Drina Banovina

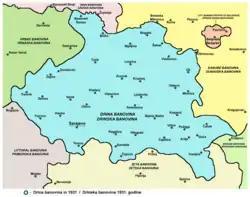
Drina Banovina in 1931

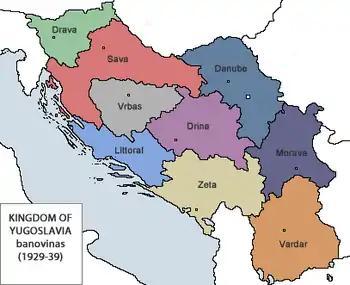
Map of Yugoslav banovinas in 1929 (The Drina Banovina is #5)

The Drina Banovina or Drina Banate was a province (banovina) of the Kingdom of Yugoslavia between 1929 and 1941. Its capital was Sarajevo and it included portions of present-day Bosnia and Herzegovina and Serbia. It was named after the Drina River and, like all Yugoslav banovinas, was intentionally not based on ethnic boundaries. As a result of the creation of the Banovina of Croatia in 1939, its territory was reduced considerably.